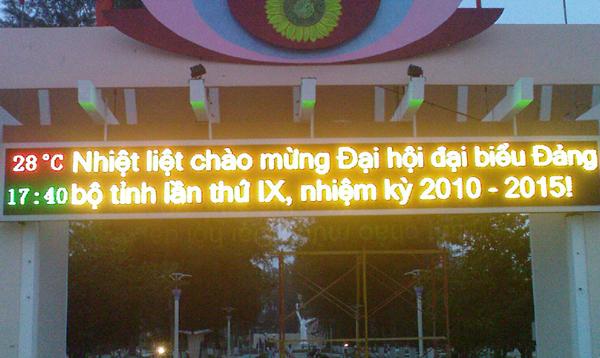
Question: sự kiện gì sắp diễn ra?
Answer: nhiệt liệt chào mừng đại hội đại biểu đảng bộ tỉnh lần thứ ix, nhiệm kì 201 0-2 015